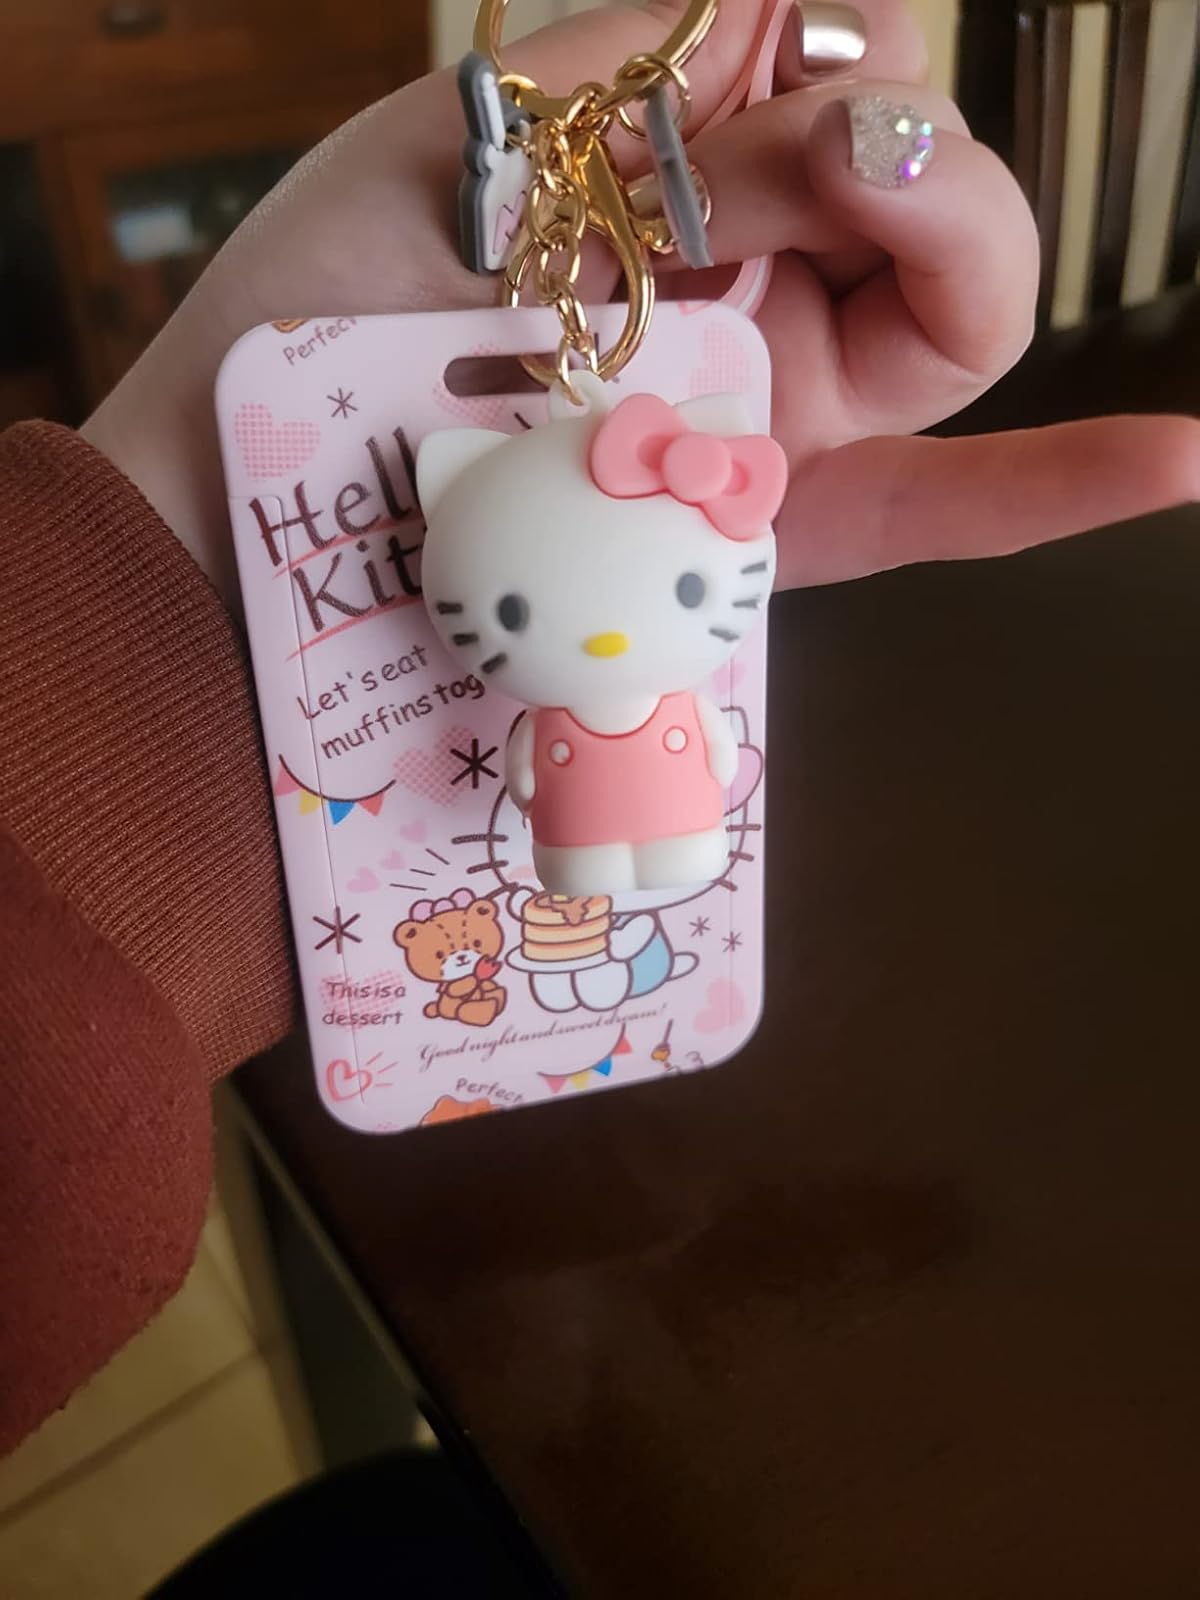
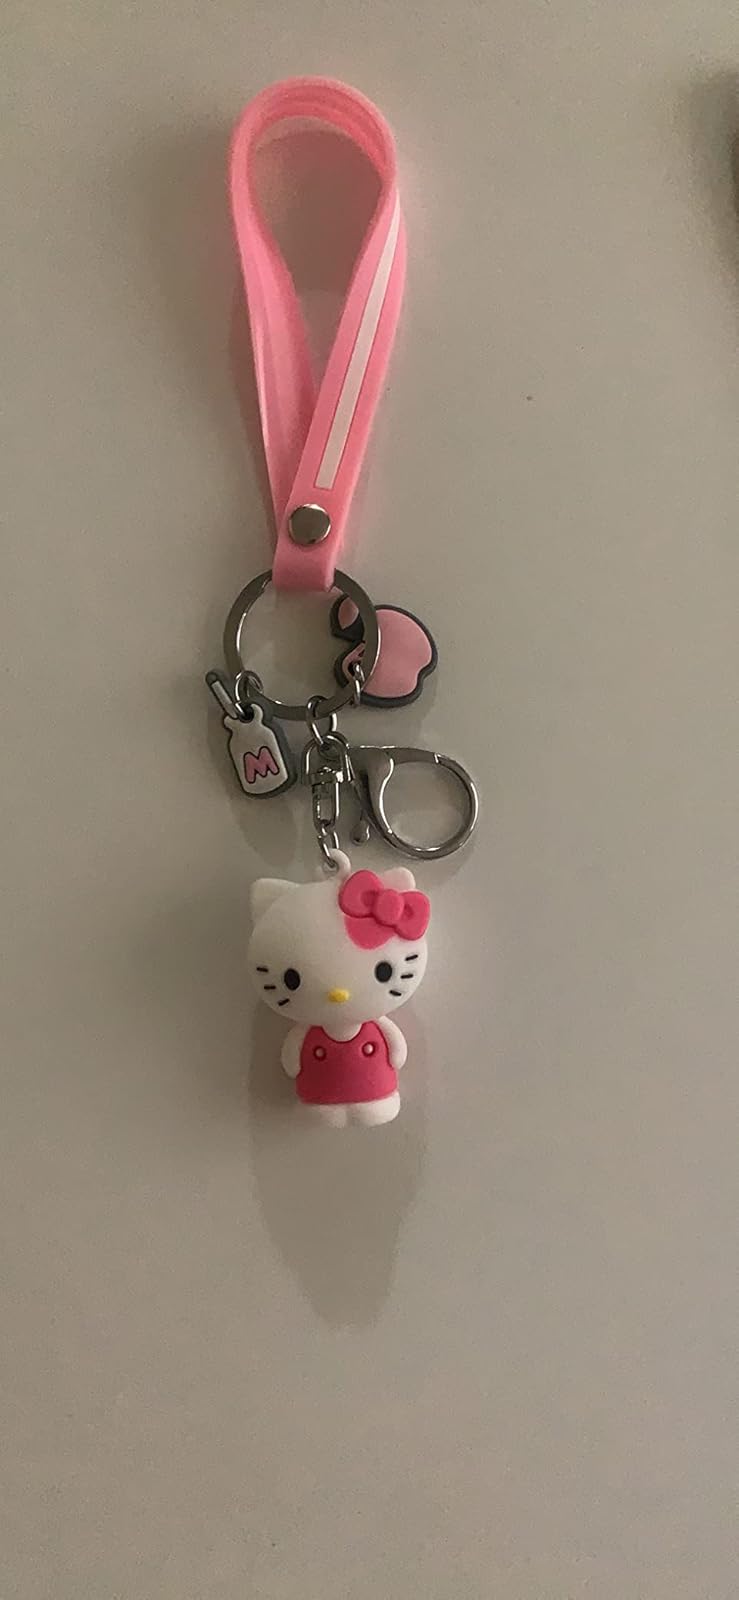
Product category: accessories_keychain
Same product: no